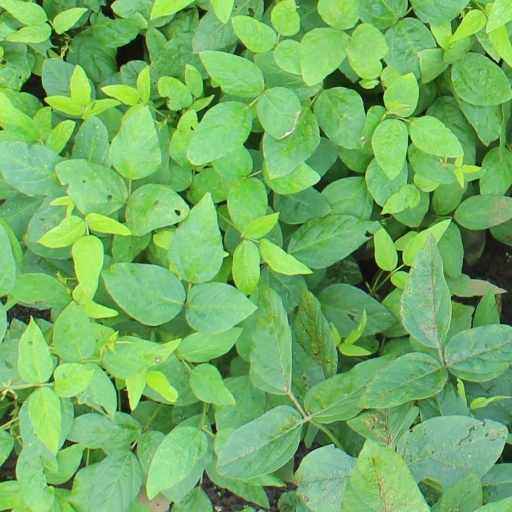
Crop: soybean